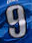
Number: 9